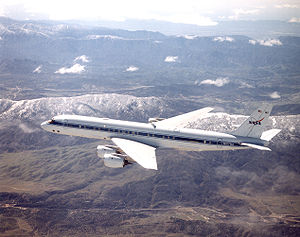
Douglas DC-8
Douglas DC-8 er et 4-motorers jettrafikfly og Douglas' første passagerjetfly. Flyet var Douglas' svar på Boeing B707, som blev udviklet samtidig med DC-8. Da US Air Force afgav mange ordrer på KC-135-tankflyet hos Boeing, kunne Boeing ikke iværksætte produktion en af den civile 707-udgave, hvilket gav Douglas mulighed for at introducere DC-8 på markedet før Boeing kunne levere den civile Boeing 707, der var billigere end DC-8.